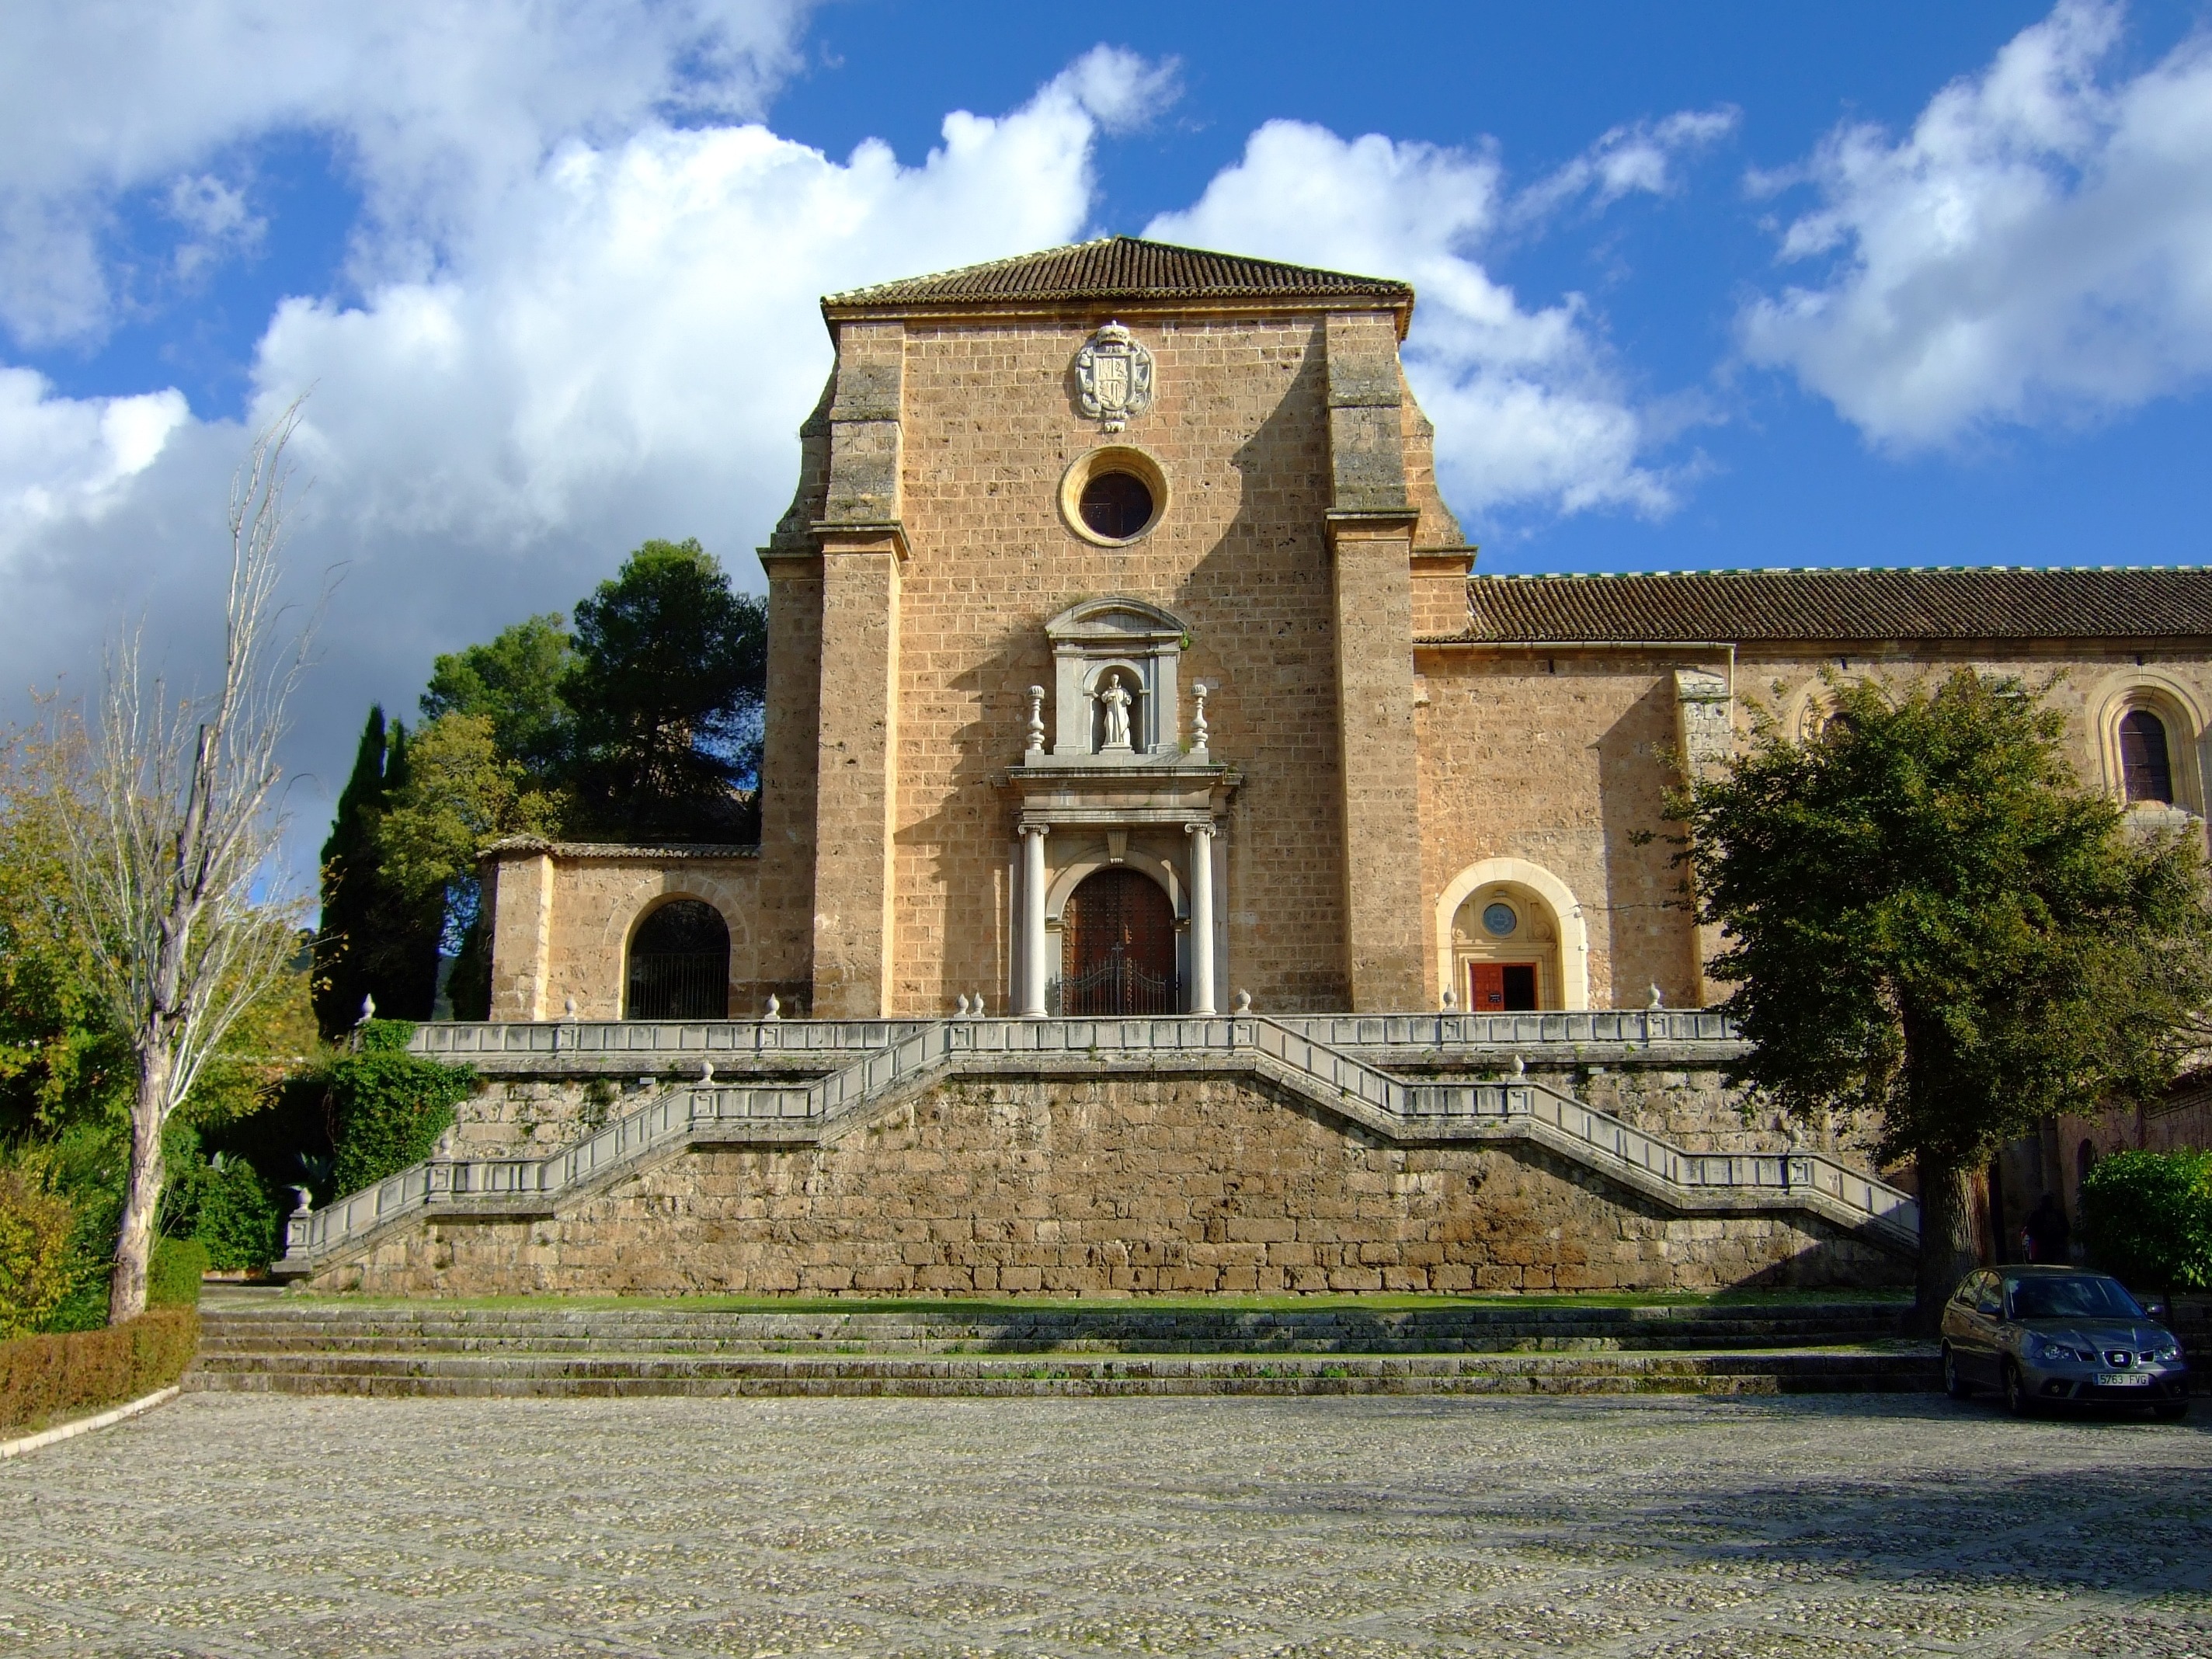
architecture, villa, mansion, house, building, chateau, home, church, chapel, place of worship, spain, monastery, andalusia, estate, granada, stately home, charterhouse, spanish missions in california